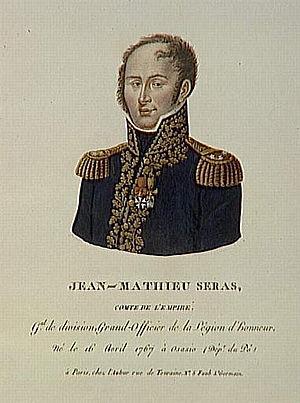
Ce qui suit est l'ordre de bataille des forces militaires en présence lors de la bataille de Caldiero, qui eut lieu le 8 brumaire an 14 pendant la Troisième Coalition, lors des Opérations en Italie du Nord.